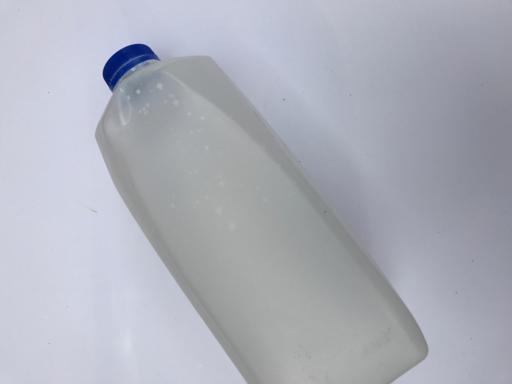
Label: plastic